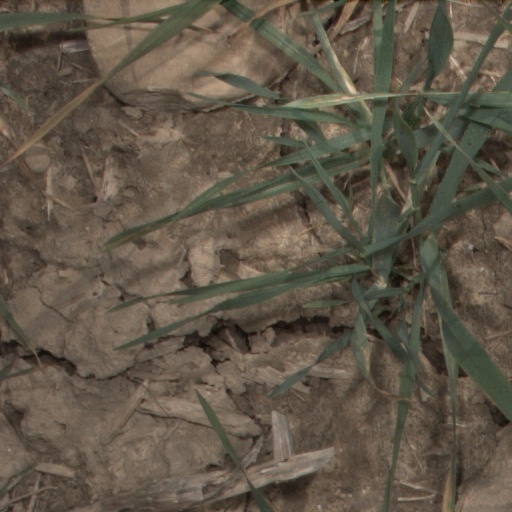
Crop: wheat